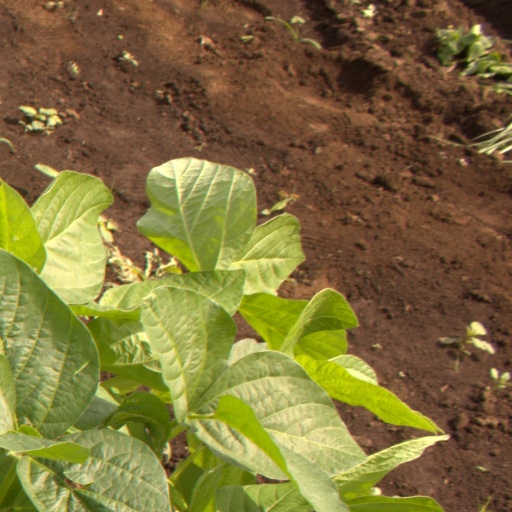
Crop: soybean